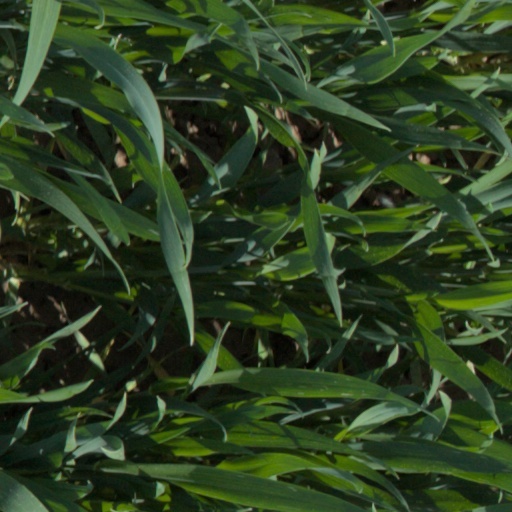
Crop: wheat